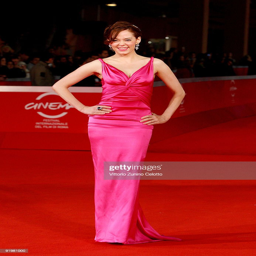
actor attends premiere during day of festival held .